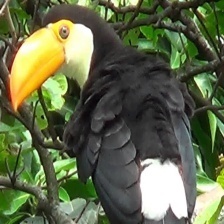
Species: TOUCHAN
Scientific name: RAMPHASTIDAE
ImageNet parent category: toucan